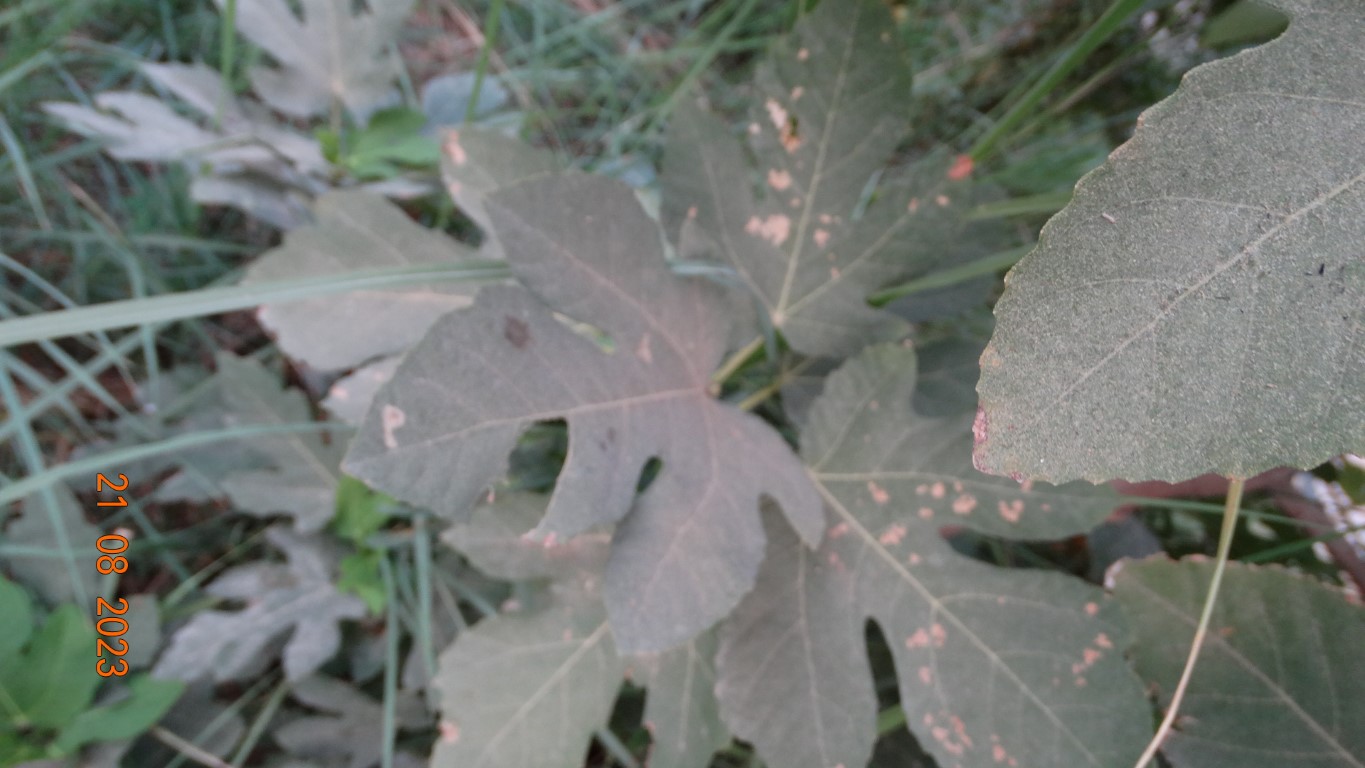
Label: infected